Peter Grant (sculptor)

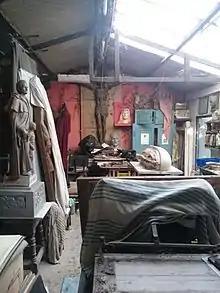

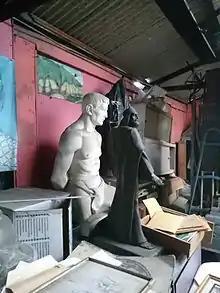

Peter Grant (5 December 1915 – 12 February 2003) was an Irish sculptor. He was born at Pomeroy, County Tyrone, Grant moved to Dublin with his family in 1922. He studied at the Dublin Metropolitan School of Art (National College of Art) from 1933. He received prize medals for modelling in 1935 and 1936. He won a scholarship for 1935–38. His work was influenced by Middle Eastern art. This is visible in Moses the Lawgiver, which won the Taylor Art scholarship at the RDS in 1937. He was commissioned to model the 'Warrior of Ancient Ireland' for the 1939 New York World's Fair. His bust of Joseph Mary Plunkett, one of the signatories of the 1916 Easter Rising, is exhibited in Dáil Éireann.